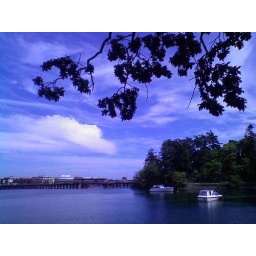
taken with my cellphone &amp;amp; edited in photoshop to enhance the blue sky